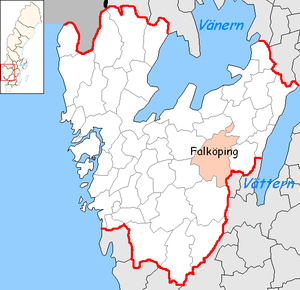
Falköpings kommun
Falköping kommune ligger i det svenske län Västra Götalands län i landskapet Västergötland. Kommunens administrationscenter ligger i byen Falköping.